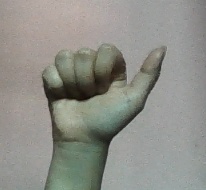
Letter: dhad